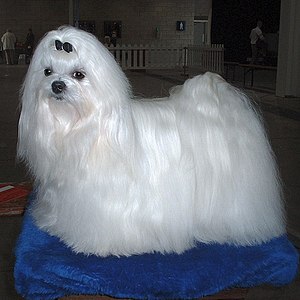
Bichon / Racerne
Malteser
Bichon er navnet på en gruppe selskabshunde, som består af racerne bichon frisé, Bichon Havanais, Bichon Bolognese og Malteser. Racerne Løwchen og Coton de Tulear regnes også nogle gange som en del af bichon-gruppen. Bichonerne nedstammer fra Barbet-hunden, som også er foregænger til pudlen. Bichoner har ofte været kælehunde i nogle af de europæiske hof.